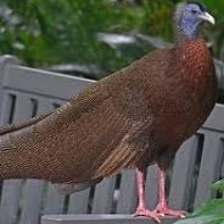
Species: GREAT ARGUS
Scientific name: ARGUSIANUS ARGU